Question: Please indicate a possible affordance area of baseball bat that can be used for holding
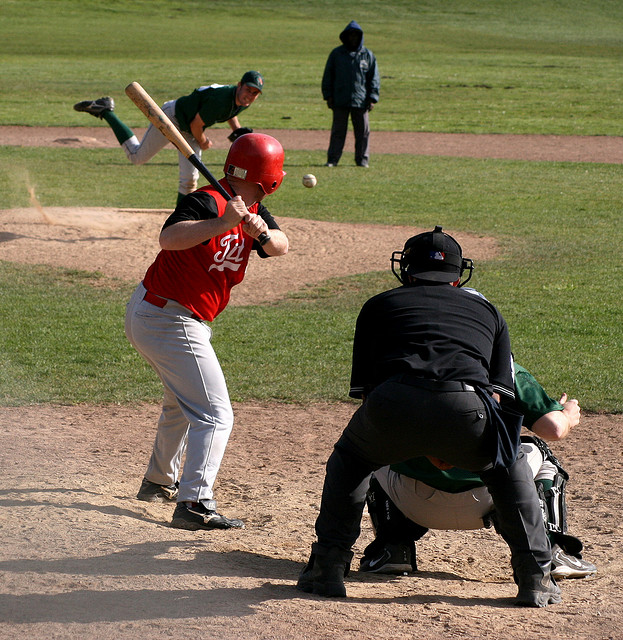
Answer: [222.377, 186.667, 271.5, 240]